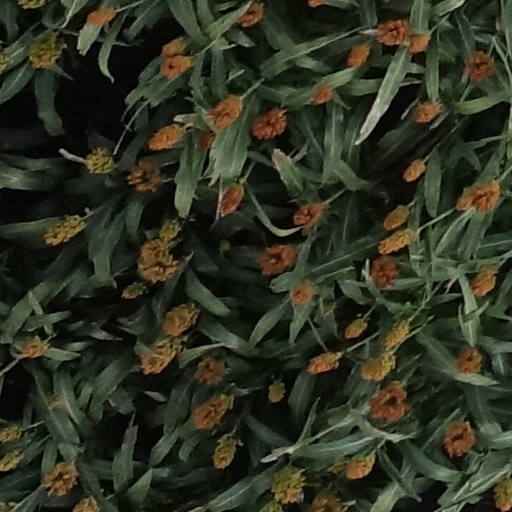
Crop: sorghum